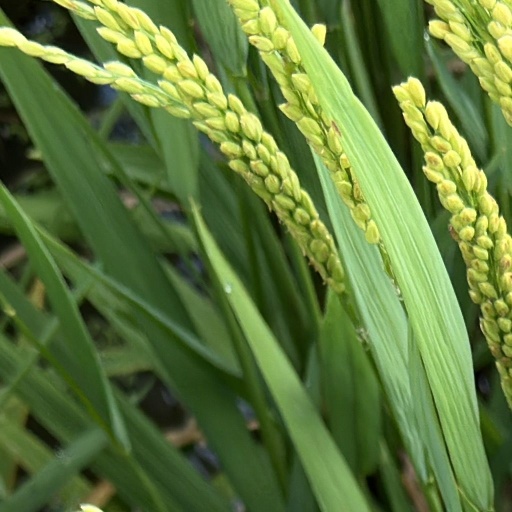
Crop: rice